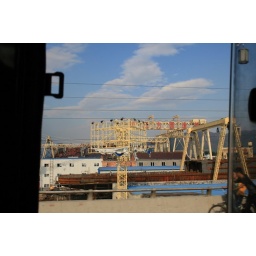
there are dozens of ship building yards in the Linhai area